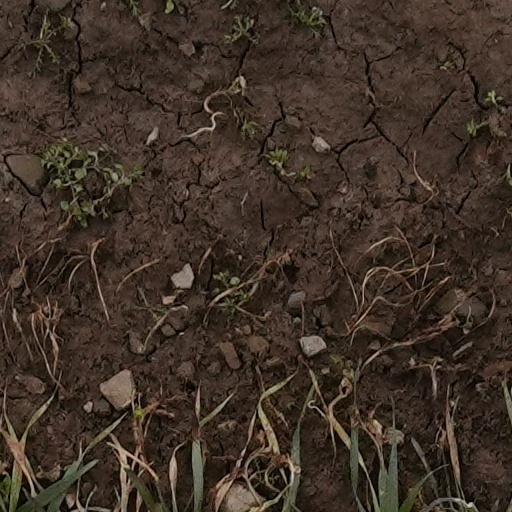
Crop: wheat